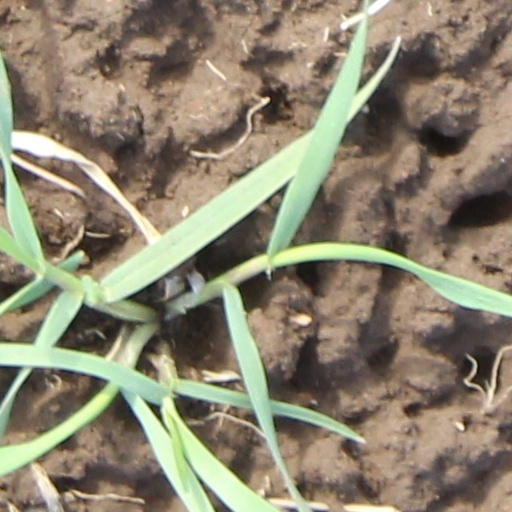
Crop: wheat